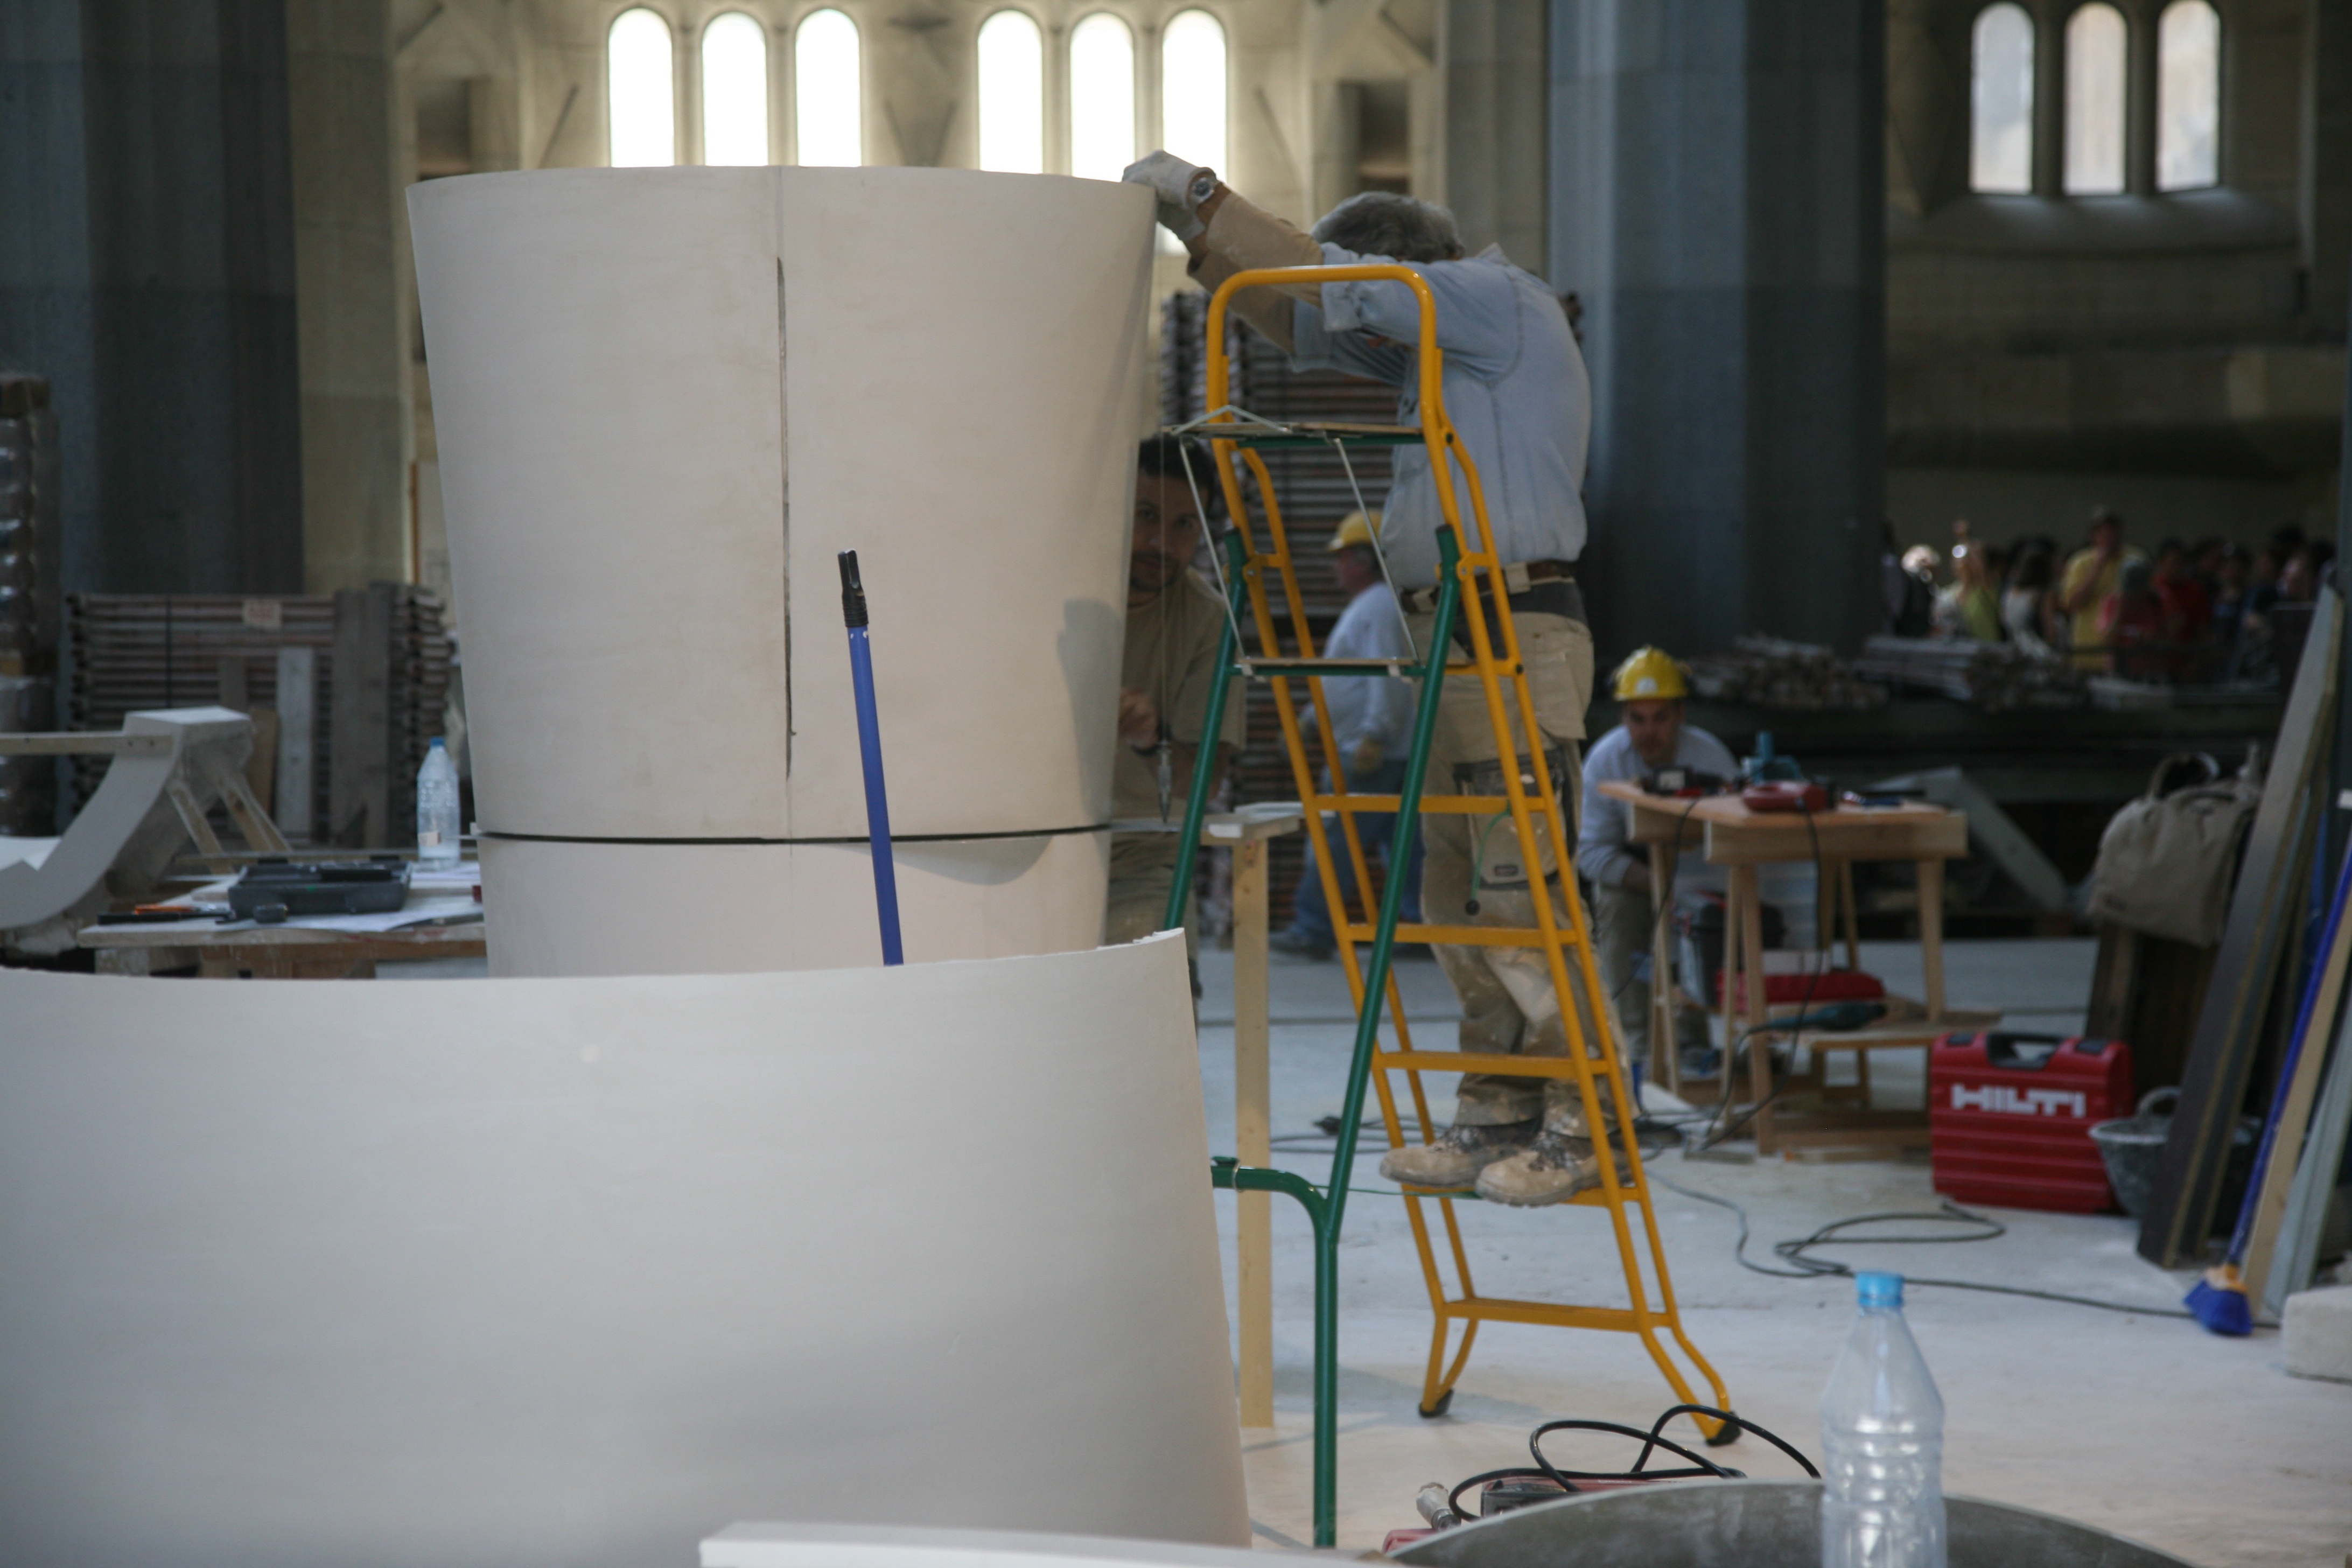
architecture, machine, factory, electricity, barcelona, manufacturing, spain, espagne, artnouveau, arquitectura, catalonia, catalua, barcelone, gaudi, sagradafamilia, 5d, tiffany, architektur, modernstyle, espana, catalogne, spanien, modernismo, spanje, espanya, katalonien, antonigaud, eixample, sitio, chantier, standort, electrical wiring